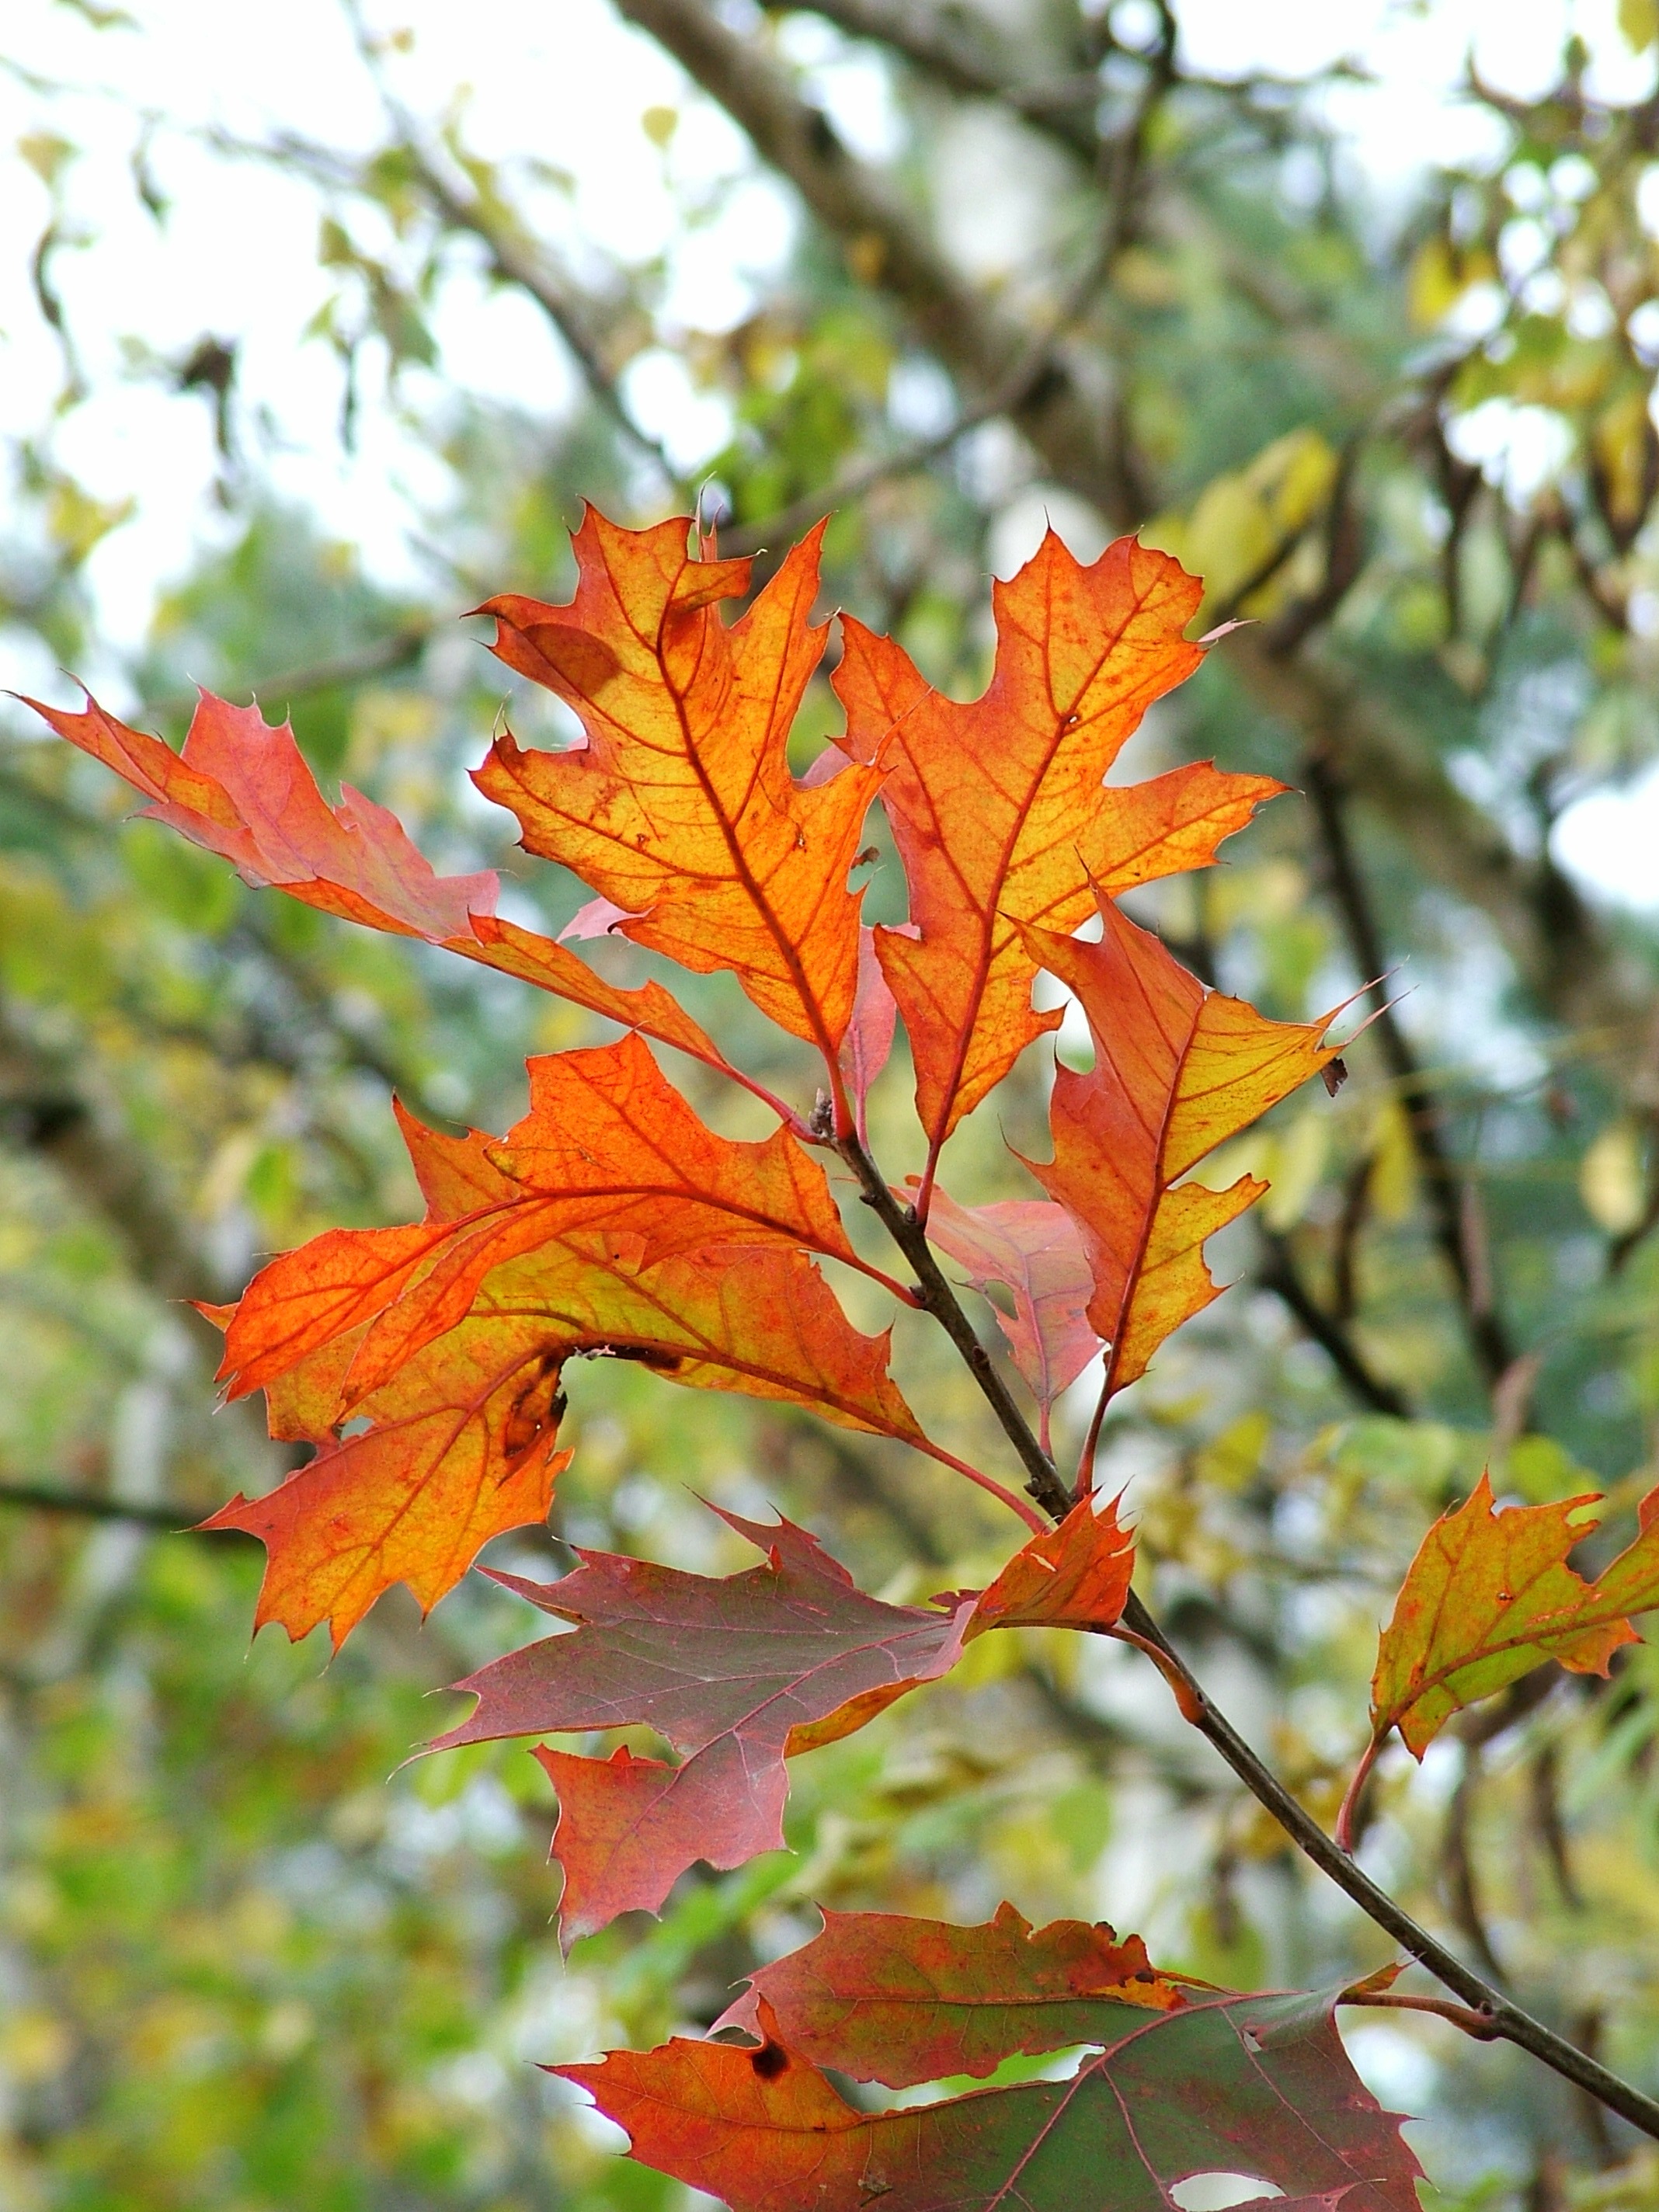
tree, forest, branch, plant, leaf, flower, golden, autumn, botany, colorful, season, maple tree, maple leaf, leaves, shrub, deciduous, fall foliage, flowering plant, woody plant, land plant